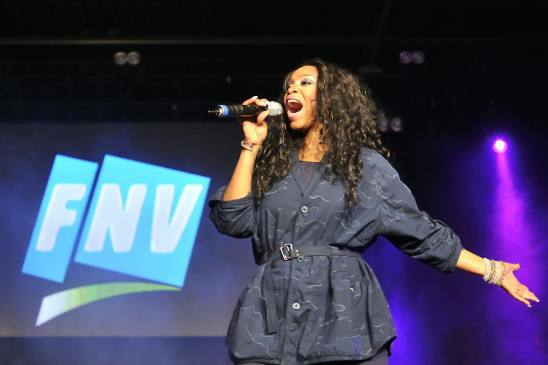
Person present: Yes